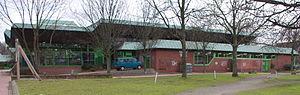
Piscine Nordbad Dortmund